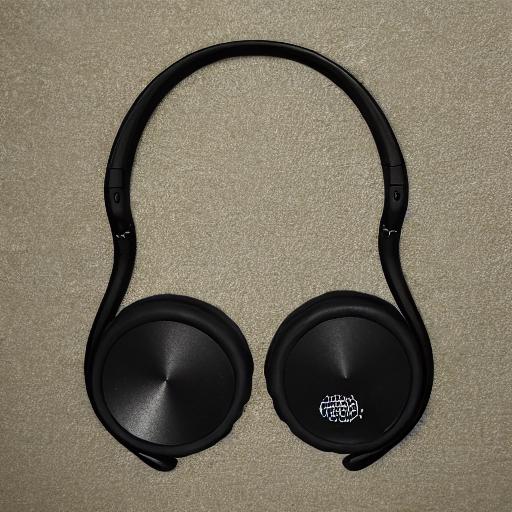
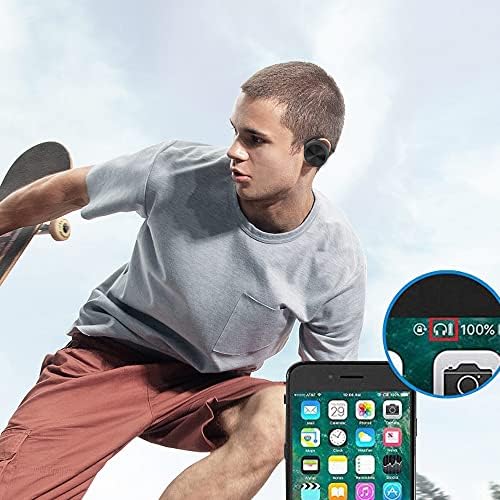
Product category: headphones
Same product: no